Carmen

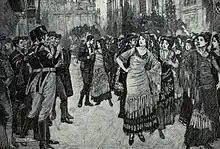
Carmen sings the "Habanera", act 1

On 9 January 1884, "Carmen" was given its first New York Metropolitan Opera performance, to a mixed critical reception. "The New York Times" welcomed Bizet's "pretty and effective work", but compared Zelia Trebelli's interpretation of the title role unfavourably with that of Minnie Hauk. Thereafter "Carmen" was quickly incorporated into the Met's regular repertory. In February 1906 Enrico Caruso sang José at the Met for the first time; he continued to perform in this role until 1919, two years before his death. On 17 April 1906, on tour with the Met, he sang the role at the Grand Opera House in San Francisco. Afterwards he sat up until 3 am reading the reviews in the early editions of the following day's papers. Two hours later he was awakened by the first violent shocks of the 1906 San Francisco earthquake, after which he and his fellow performers made a hurried escape from the Palace Hotel.